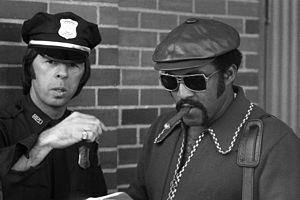
Luis Clemente Tiant Vega est un ancien lanceur droitier de baseball. Il évolue de 1964 à 1982, principalement comme lanceur partant, dans les Ligues majeures de baseball.